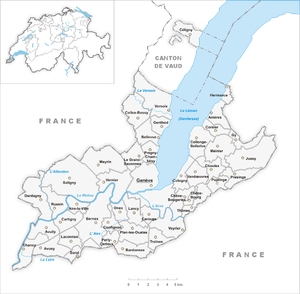
Le canton de Genève, officiellement la république et canton de Genève, est un canton de Suisse, dont le chef-lieu est Genève.
Cette page fait la liste des modifications apportées aux communes du canton de Genève depuis son entrée dans la Confédération suisse.